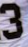
Number: 3